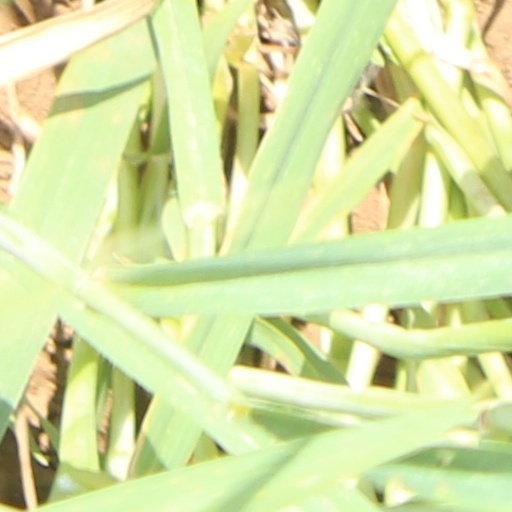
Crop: wheat